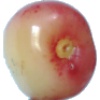
Label: cherry_rainier